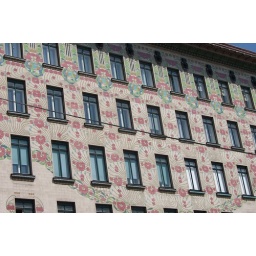
Builing by a street market in Wien.